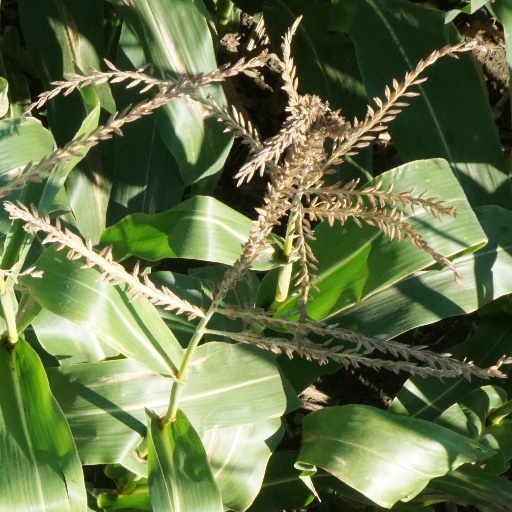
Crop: maize; corn